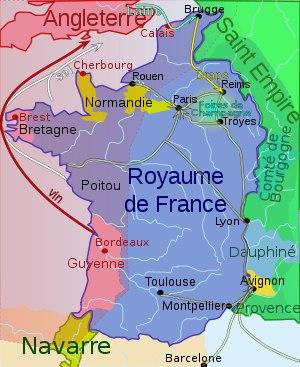
L'histoire économique de la France s'écrit à partir de 476, lors de la « chute de l'Empire romain ».
Étienne Marcel, né entre 1302 et 1310 et mort à Paris le 31 juillet 1358, est prévôt des marchands de Paris sous le règne de Jean le Bon. Il se retrouve à la tête du mouvement réformateur qui cherche à instaurer une monarchie française contrôlée en 1357, en affrontant le pouvoir royal exercé par le dauphin. Délégué du tiers état, il joue un rôle considérable au cours des états généraux tenus en pleine guerre de Cent Ans : ceux de 1355 avaient pour objectif le contrôle de la fiscalité, ceux de 1356 demandaient le prélèvement de nouveaux impôts et ceux de 1357 devaient régler le paiement de la rançon du roi Jean.
Charles V, dit « le Sage », est un roi de France de 1364 à 1380. Son règne marque la fin de la première partie de la guerre de Cent Ans : il réussit à récupérer la quasi-totalité des terres perdues par ses prédécesseurs, restaure l'autorité du pouvoir royal, et sort le Royaume d'une période difficile qui associe les défaites militaires lourdes de Crécy et Poitiers à la grande peste noire des années 1347-1351.
Le royaume de Songhaï commence à accroitre son influence alors que l'empire du Mali décline.